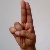
The image shows a hand gesture representing the letter 'U' in Indian Sign Language.